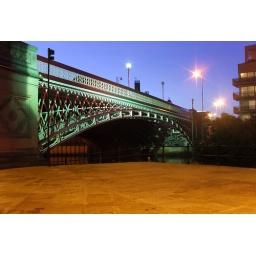
Taken under Crown Point Bridge. Balanced on a stone 'seat' in the wall (no tripod). Night mode.